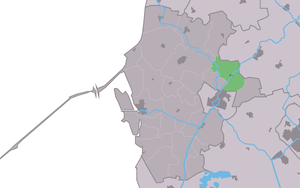
Burgwerd est un village de la commune néerlandaise de Súdwest Fryslân, dans la province de Frise. Son nom en frison est Burchwert.